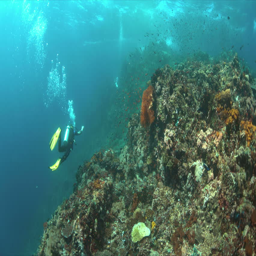
colorful coral reef with a diver and plenty fish .